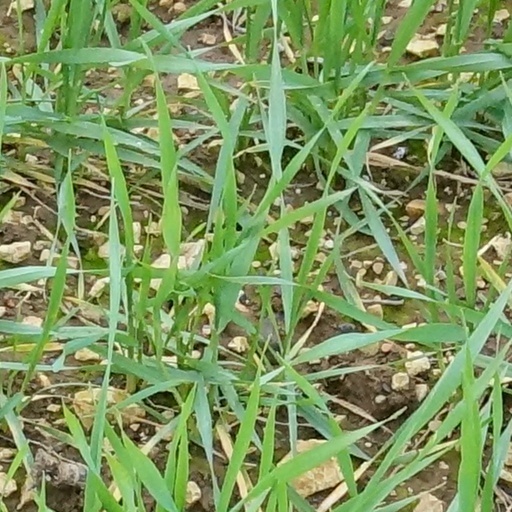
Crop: wheat